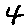
Label: 4